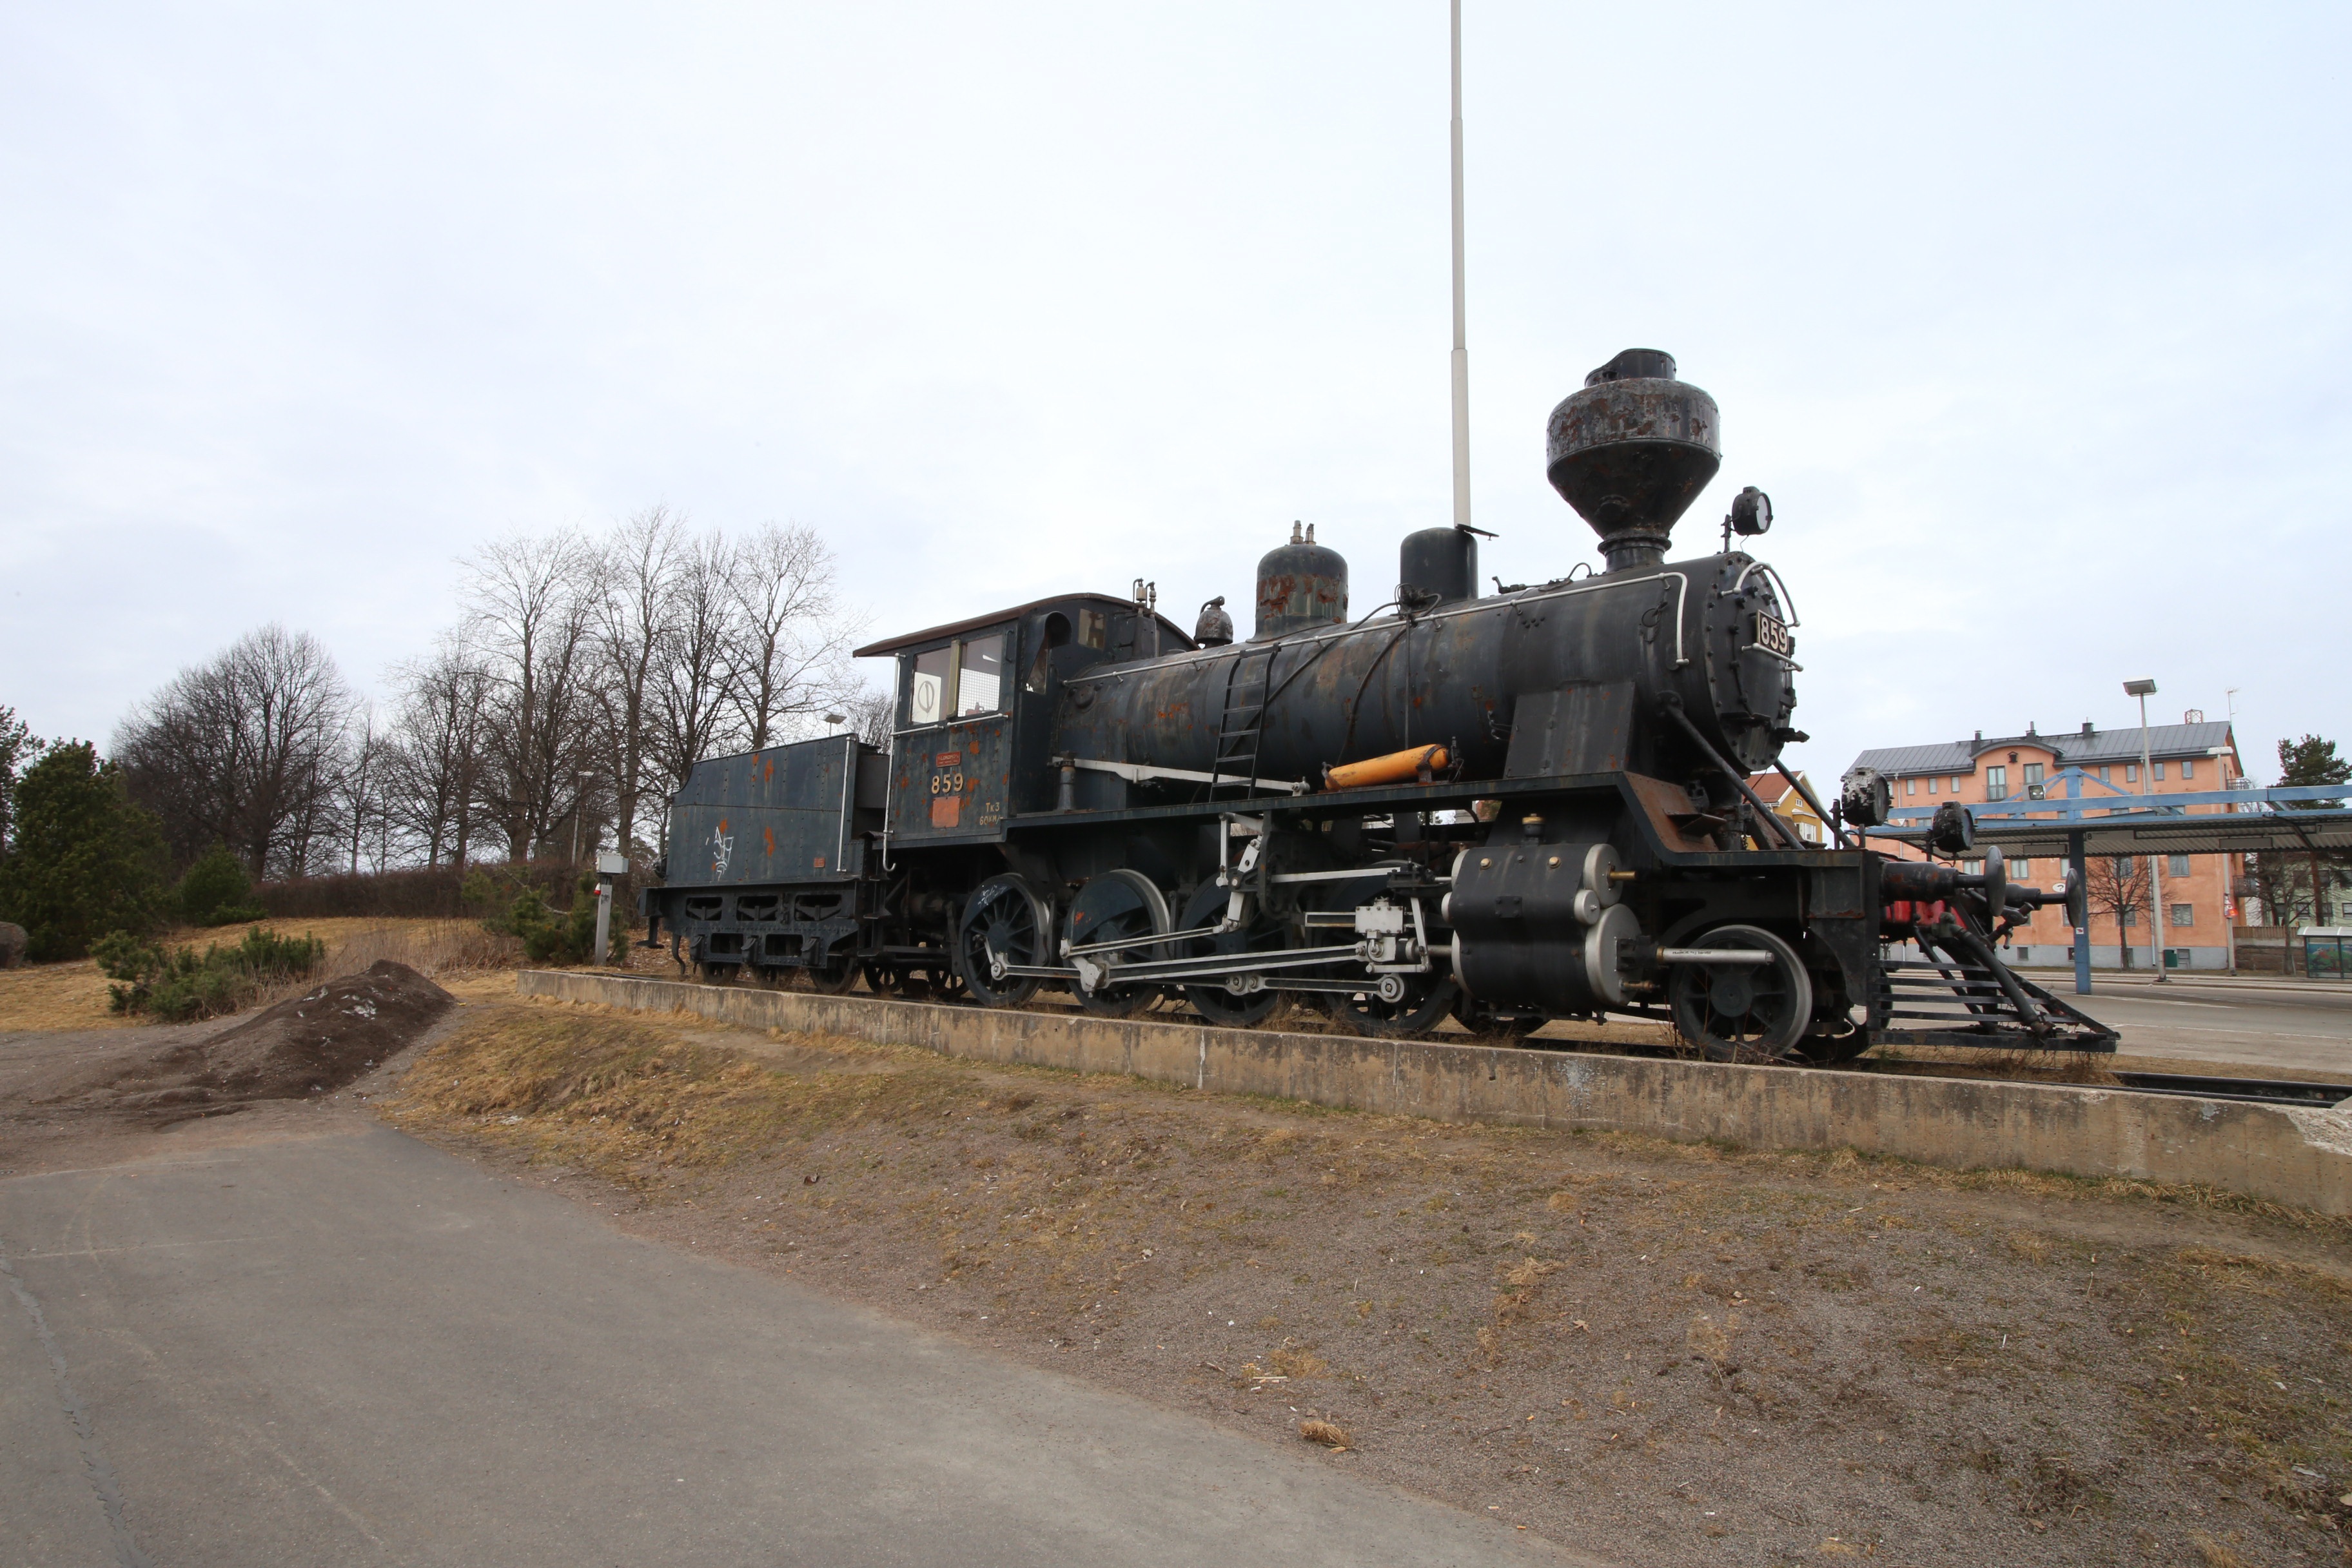
track, train, asphalt, transport, vehicle, locomotive, rail transport, kentucky, land vehicle, railroad car